Netheravon Airfield

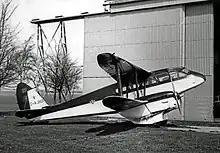
DH.89A Dragon Rapide G-AJHO of the Army Parachute Association at Netheravon, 1968

The site was transferred to the Army Air Corps in 1963 and became AAC Netheravon. No. 651 Squadron moved here in 1964 and had responsibility for Army aviation in the UK (other than at Middle Wallop) and the Middle East. 7 Army Aviation Regiment was formed 1969 at Netheravon and in 1971 the regiment was renamed to 7 Regiment Army Aviation Corps. In 1995, 7 Regiment re-roled as a volunteer Territorial Army regiment. 7 Regiment moved to Middle Wallop in 2009.